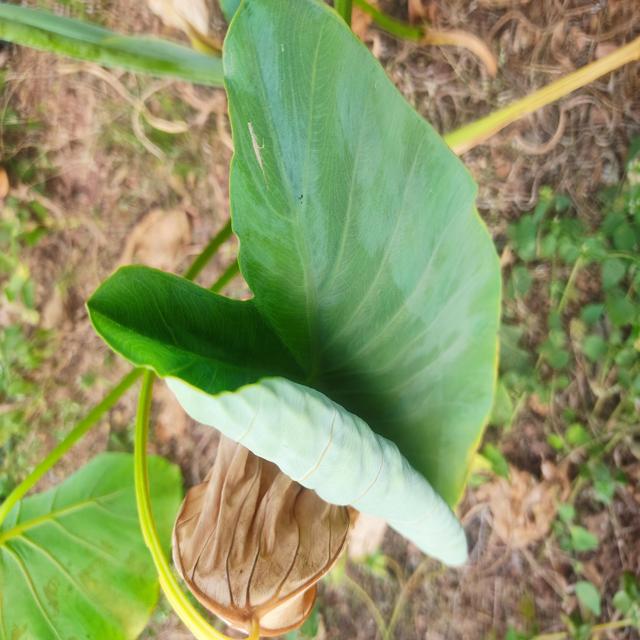
Label: Early_Blight